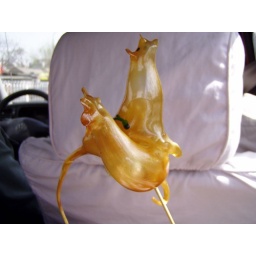
Blown sugar animals created by a street vendor